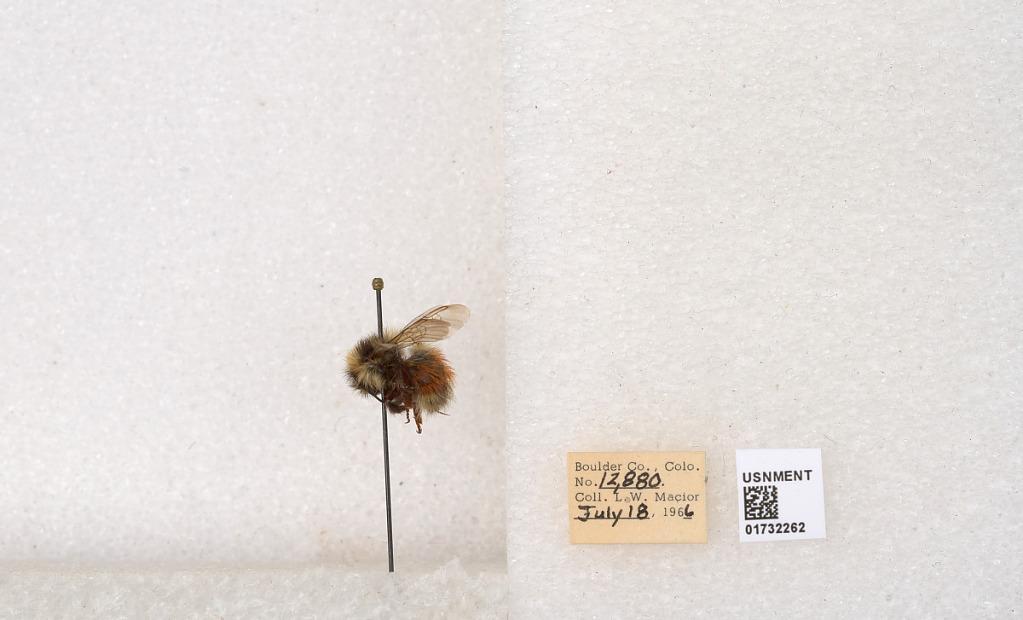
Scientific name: Bombus (Pyrobombus) sylvicola Kirby
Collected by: L. Macior
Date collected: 1966-7-18
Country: United States
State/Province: Colorado
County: Boulder
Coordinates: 40.0163, -105.294